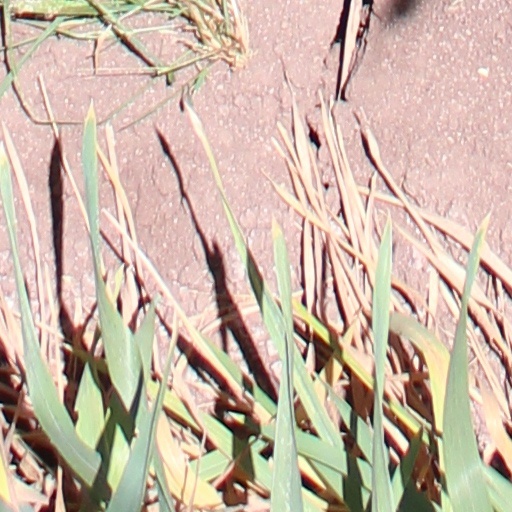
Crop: wheat